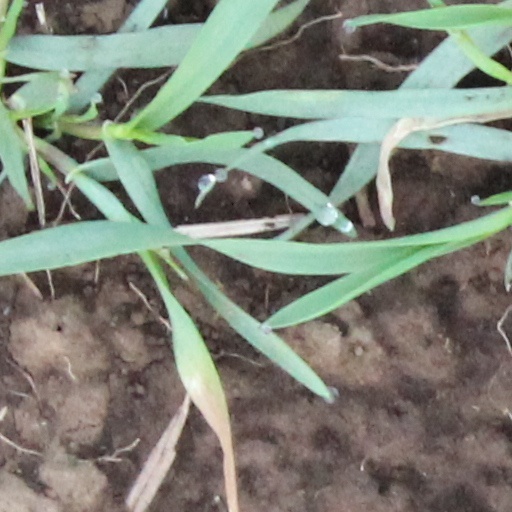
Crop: wheat